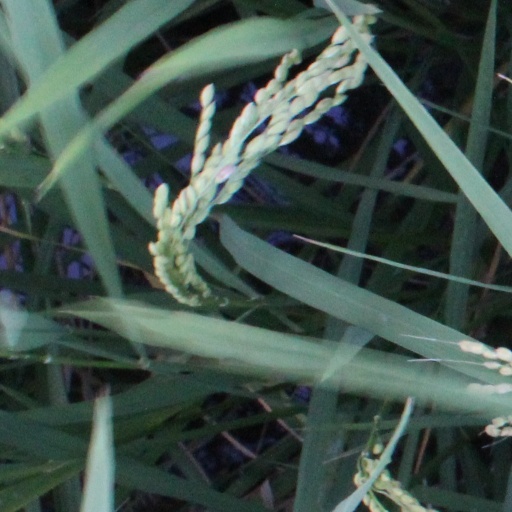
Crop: rice